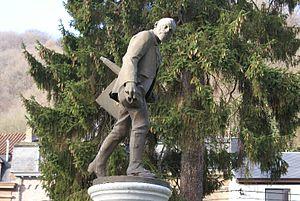
Theodore Baron, statue à Namur - oeuvre de Charles Van der Stappen
Théodore Baron, né à Ixelles le 19 août 1840 et mort à Saint-Servais le 4 septembre 1899 est un peintre paysagiste belge.